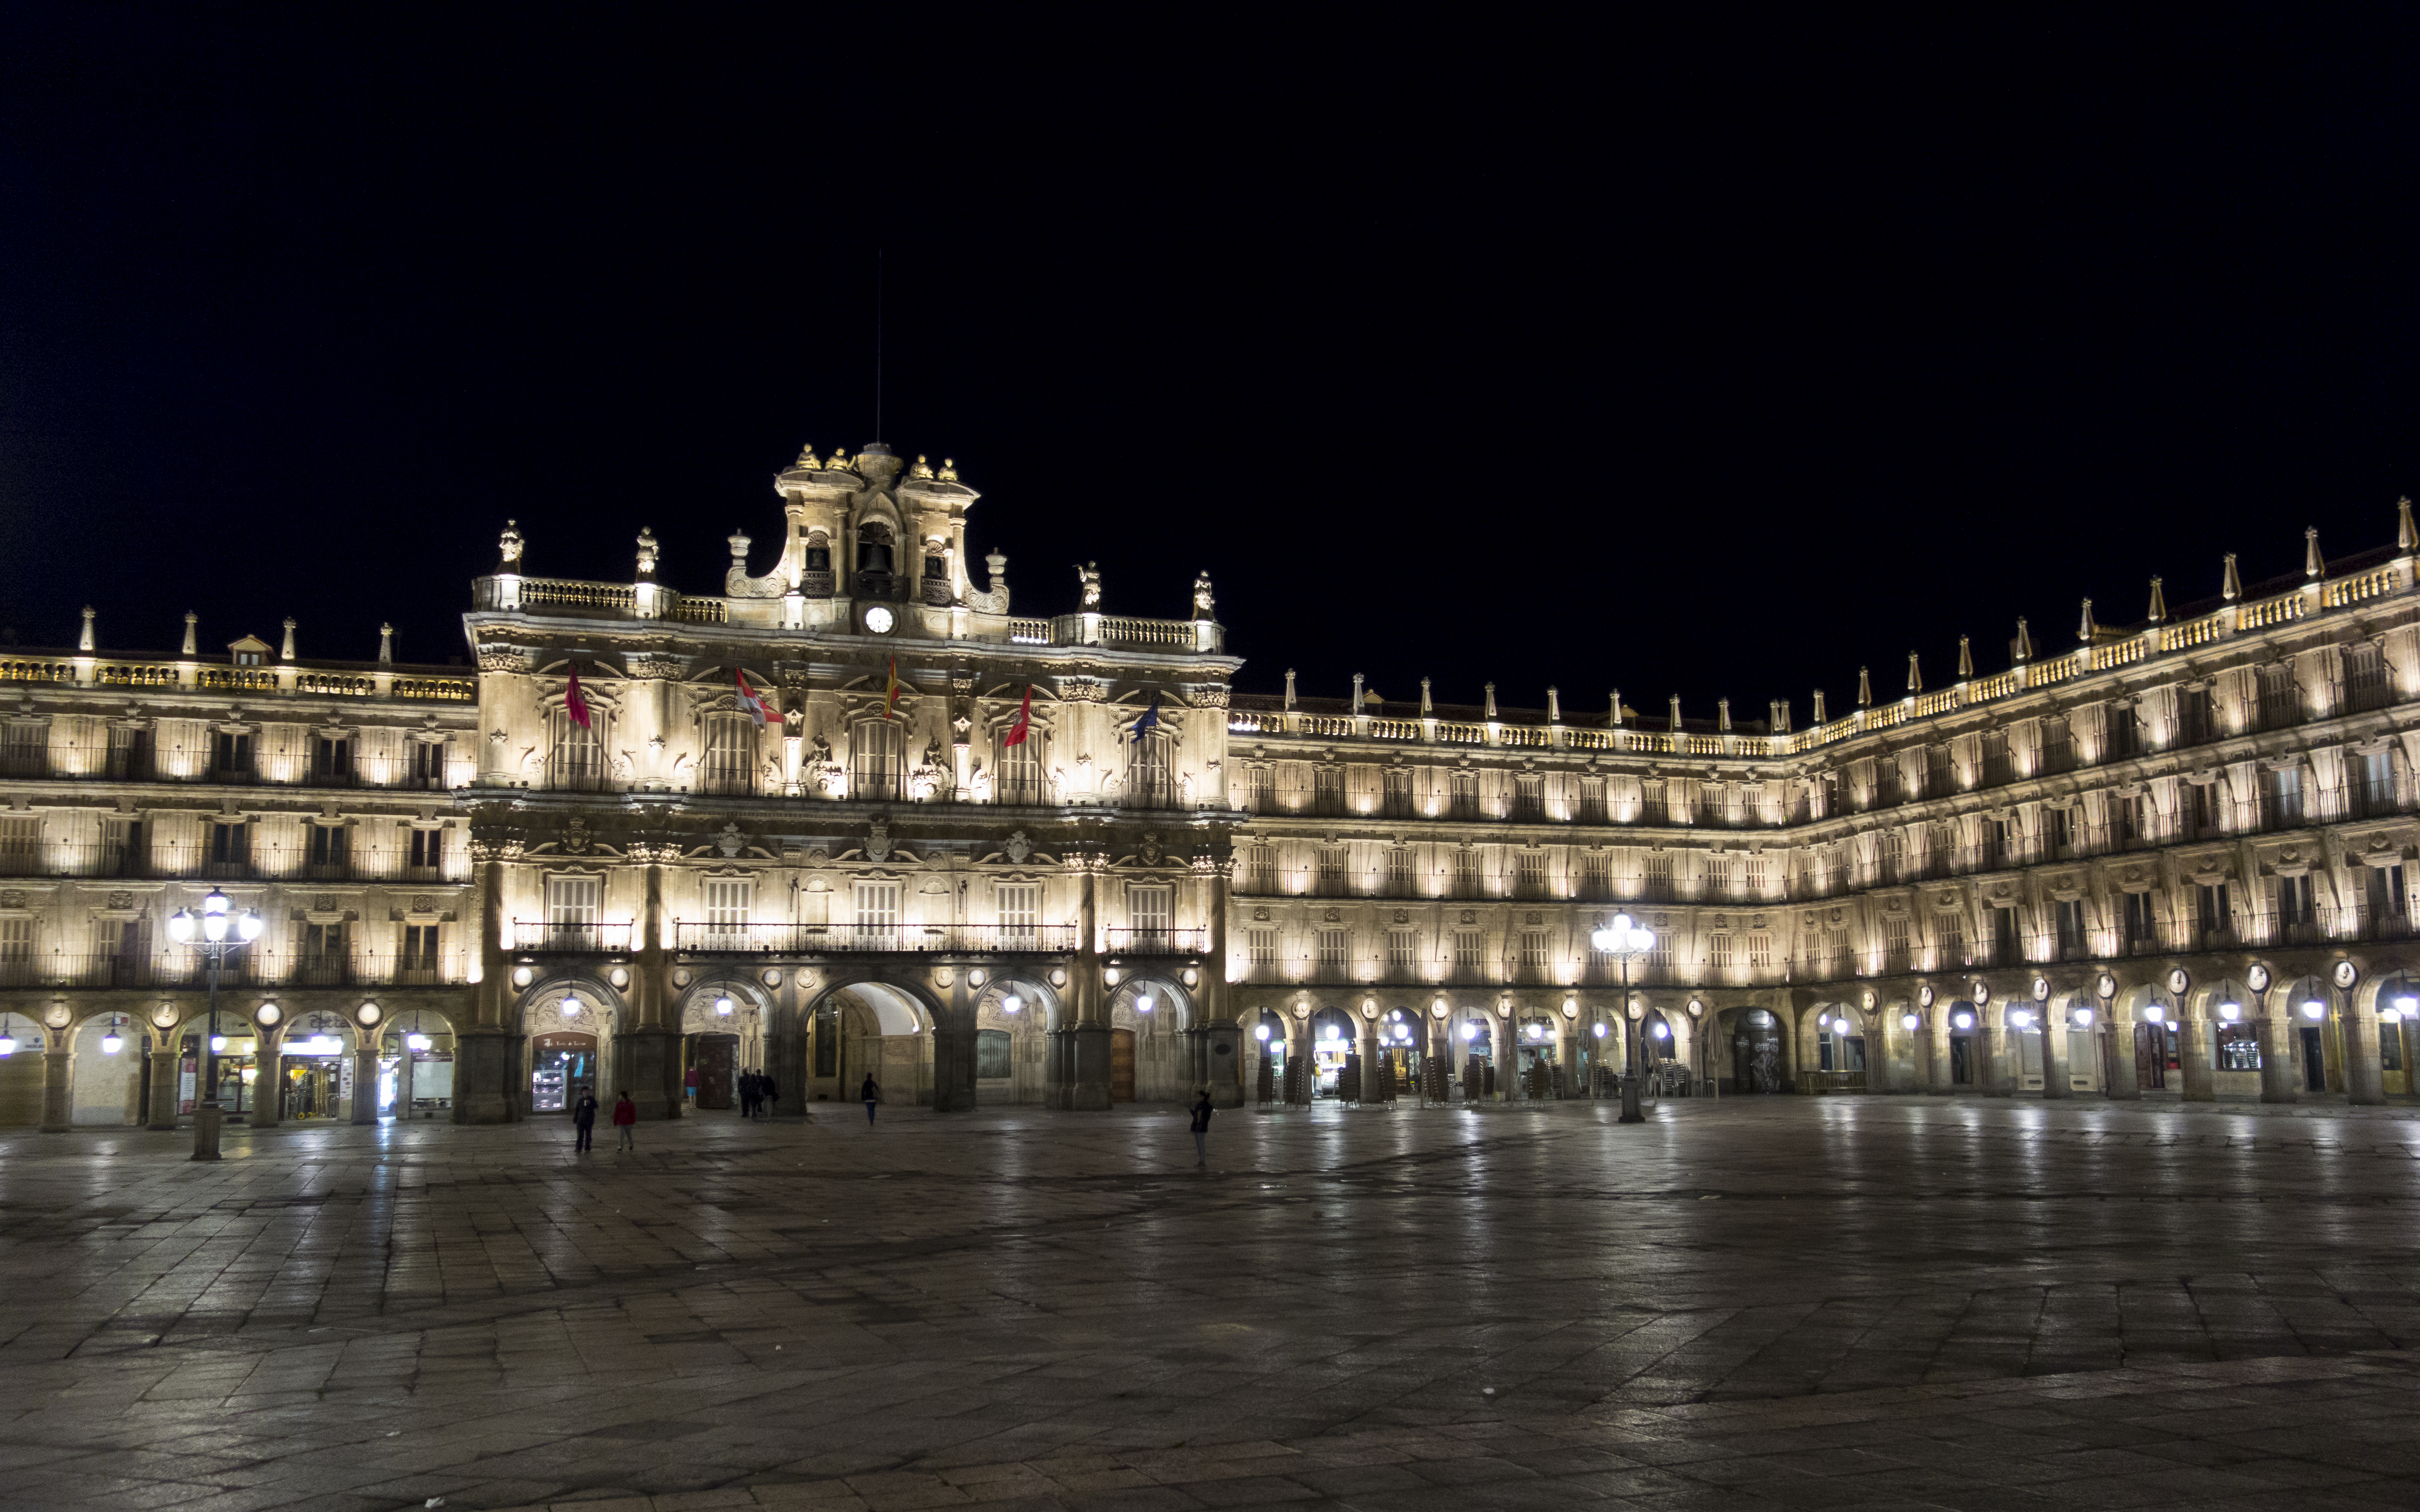
night, palace, city, cityscape, evening, reflection, plaza, landmark, espagne, town square, metropolis, salamanque, castilleetlen, urban area, human settlement